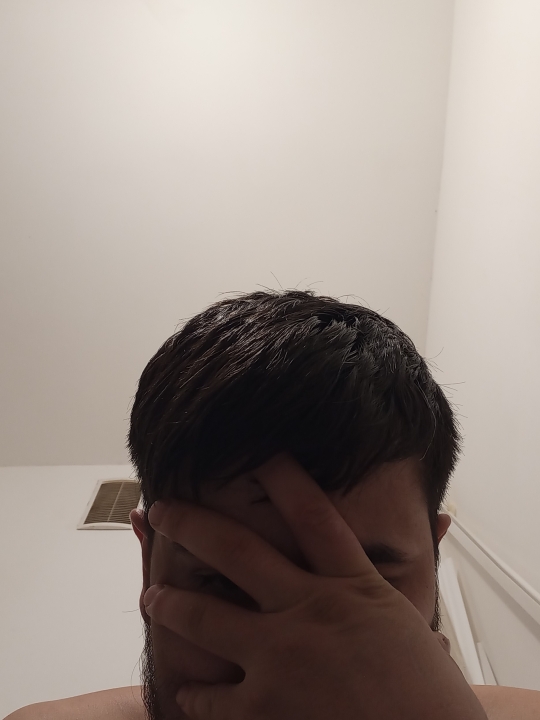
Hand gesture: no_gesture